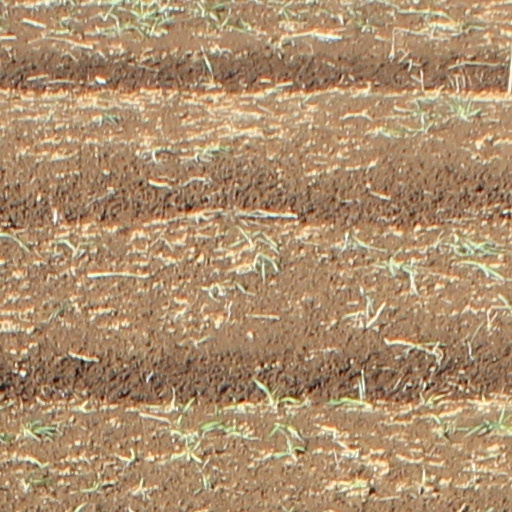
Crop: wheat